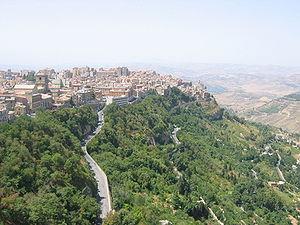
La conquête musulmane de la Sicile commence en 827 pour s'achever en 902 avec la chute de Taormine, la dernière grande forteresse byzantine de l'île. Toutefois, quelques places forces resteront aux mains des Byzantins mais les Musulmans auront le contrôle global de l'île jusqu'à sa conquête par les Normands à partir de 1061.